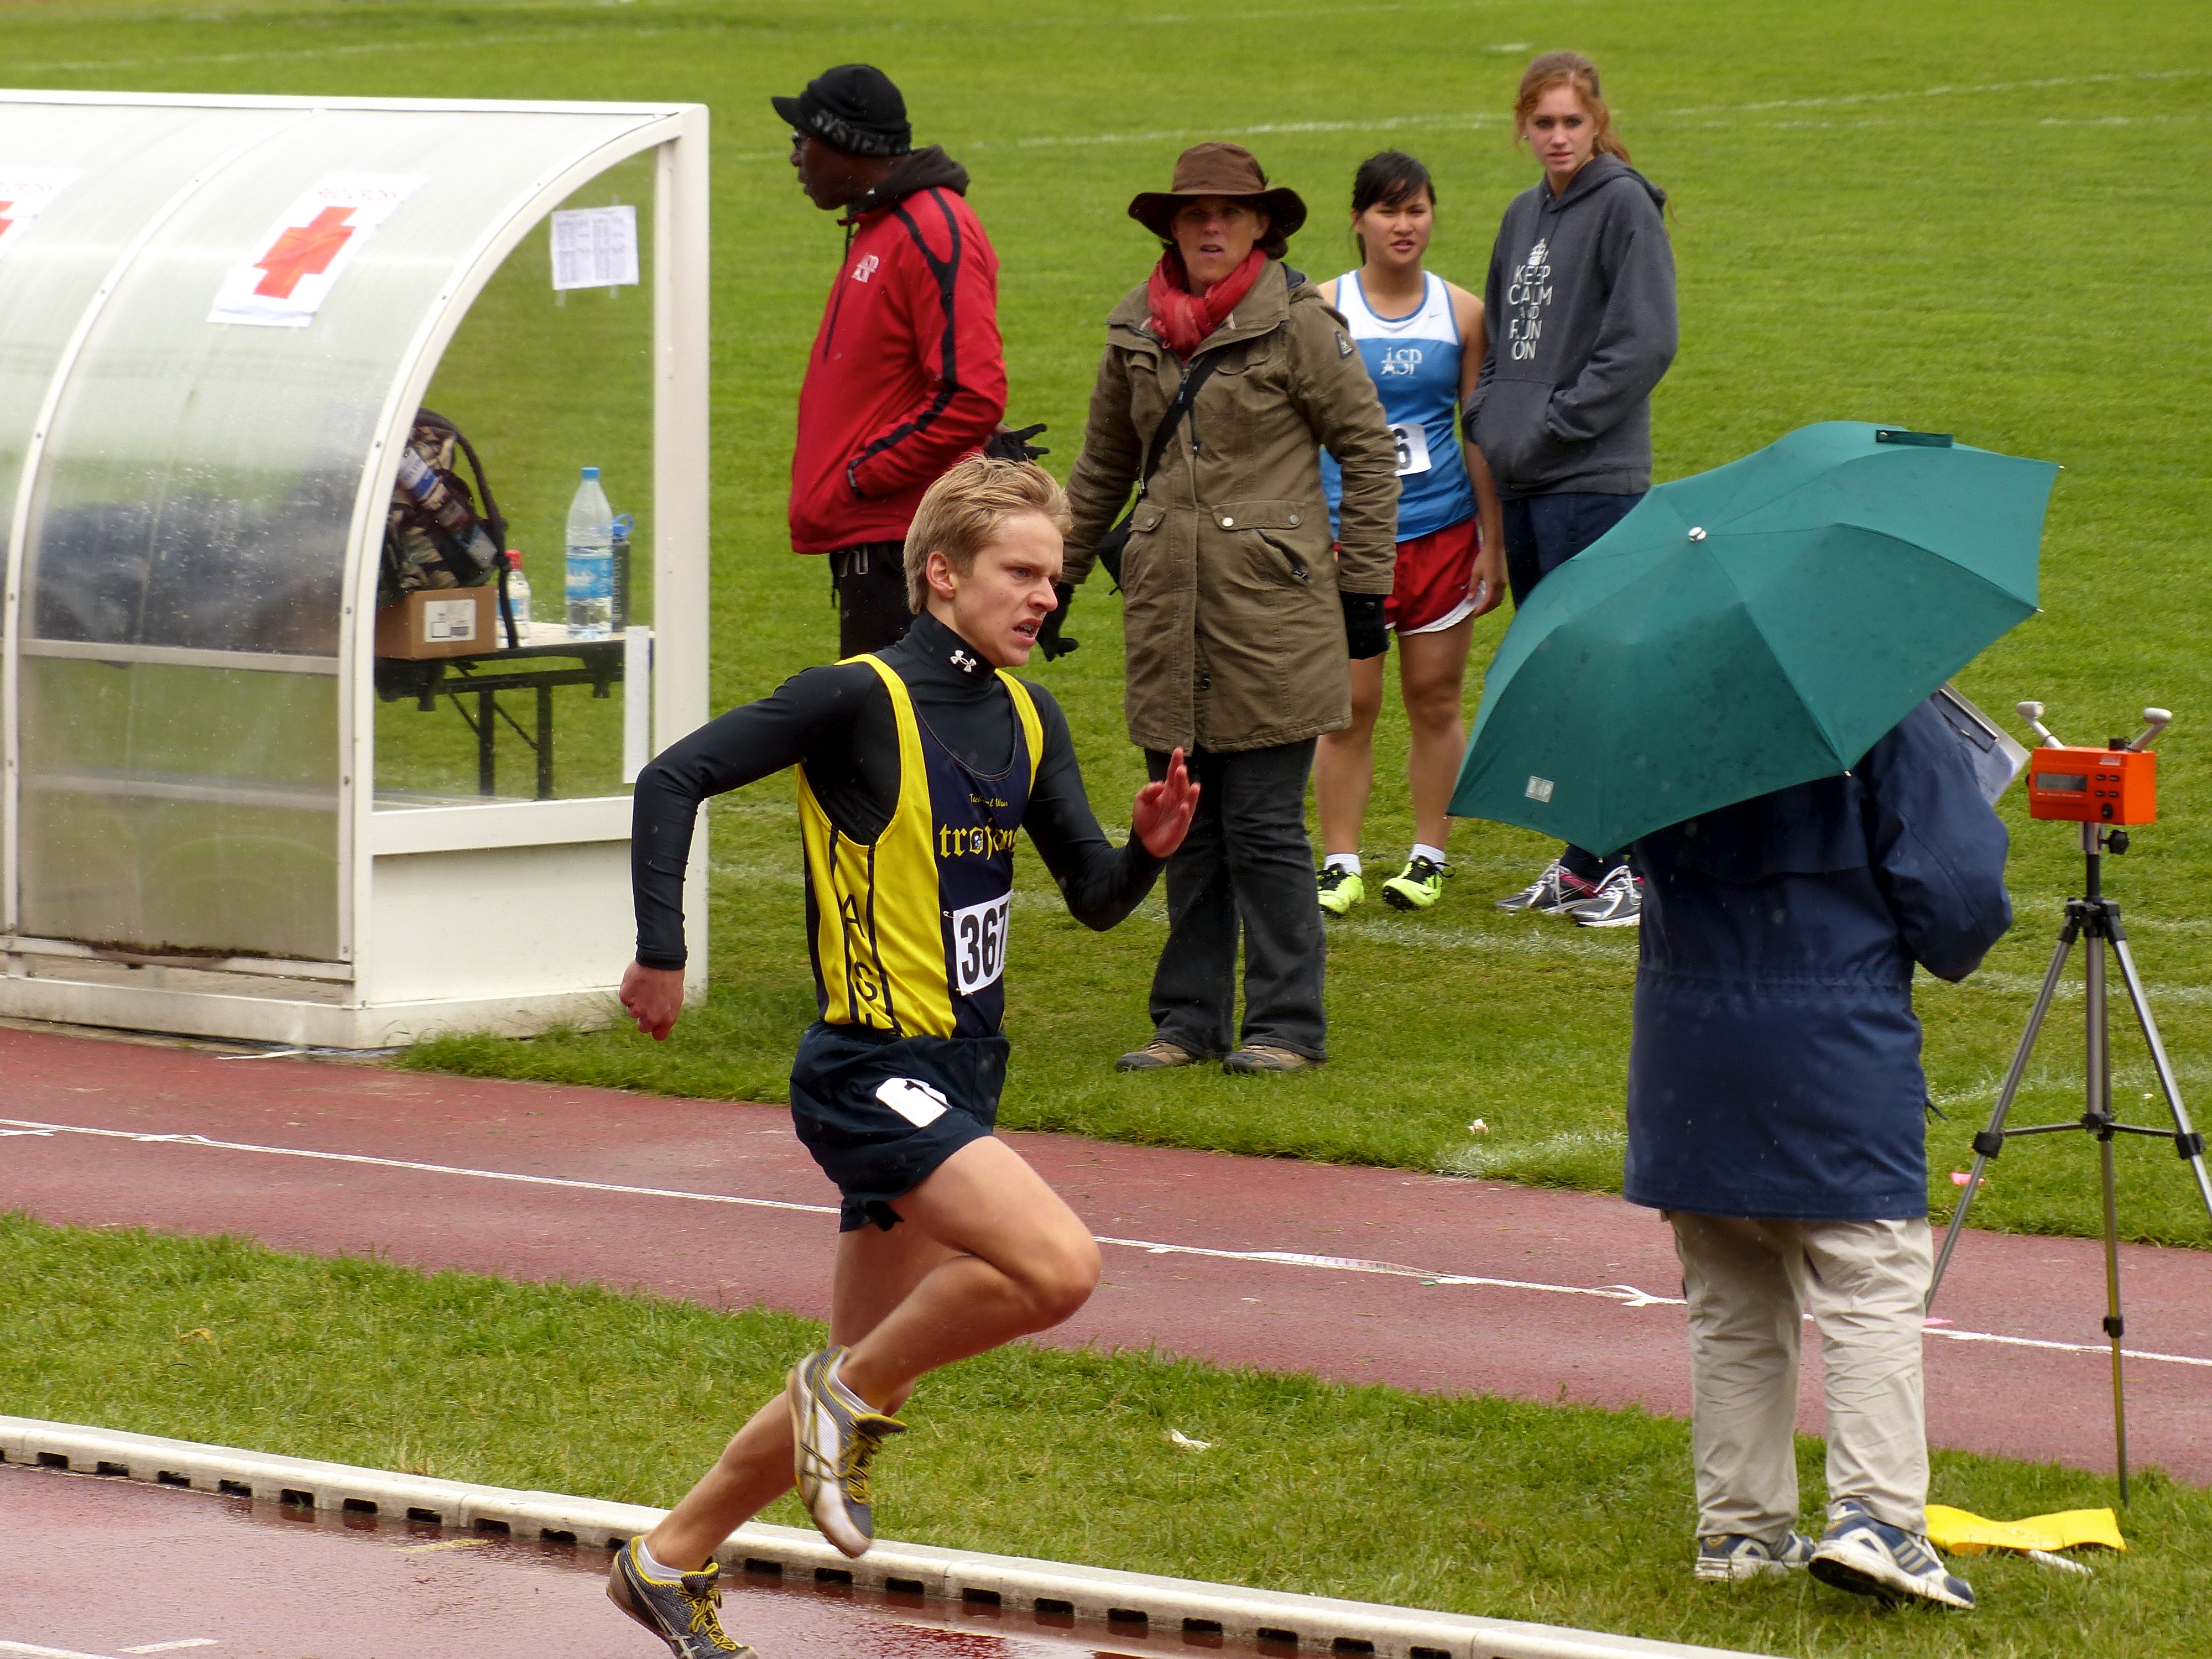
running, paris, race, 2013, team, sports, endurance, highschool, athletics, isst, sprint, trackandfield, physical exercise, human action, endurance sports, duathlon, track and field athletics